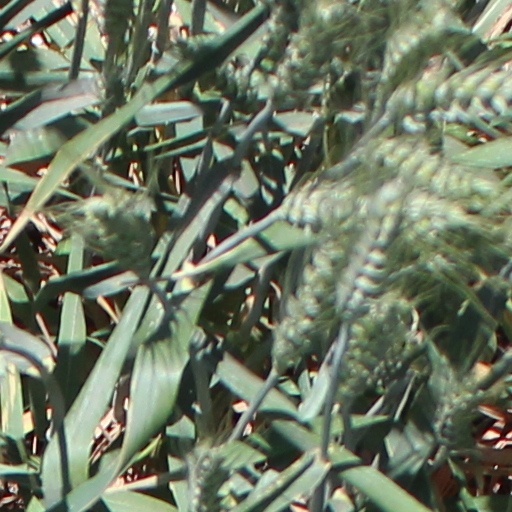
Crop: wheat